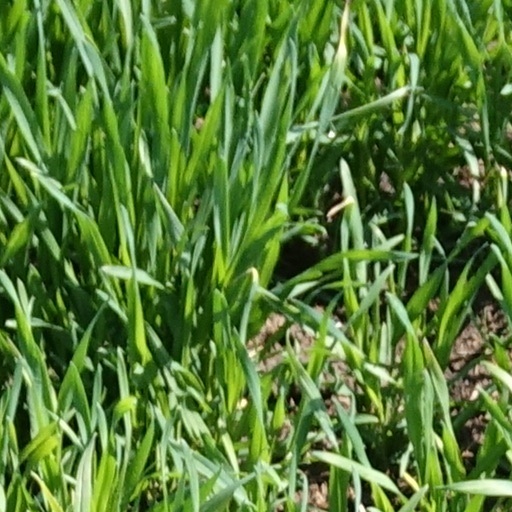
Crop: wheat